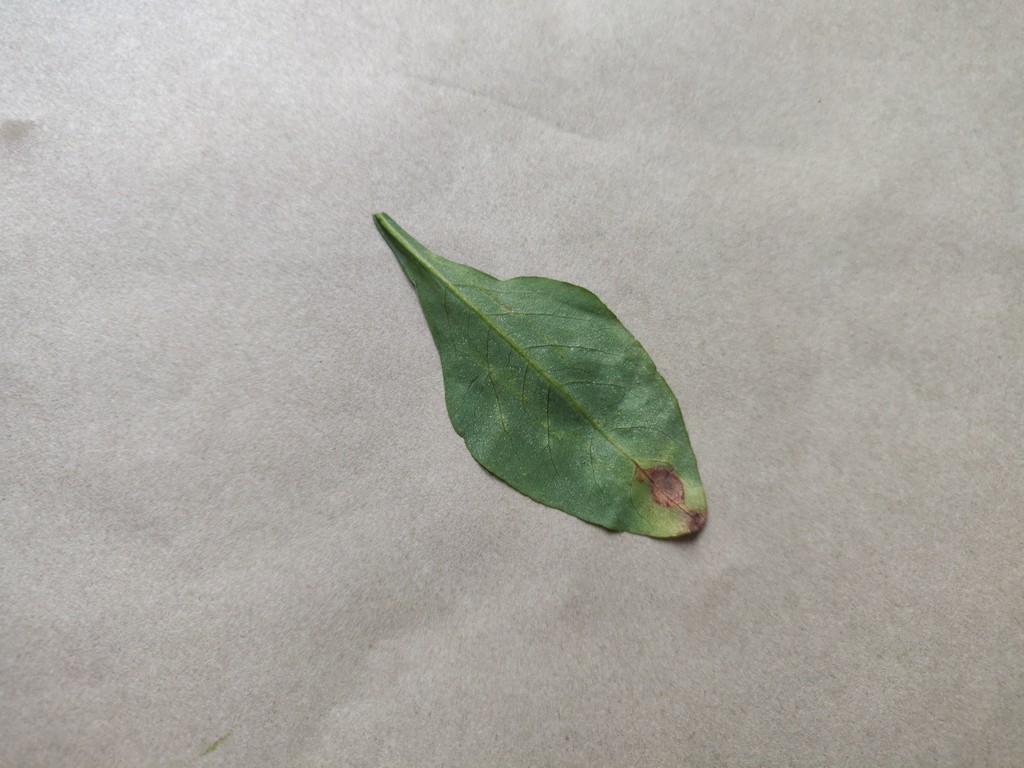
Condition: Unhealthy
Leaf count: single
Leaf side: back